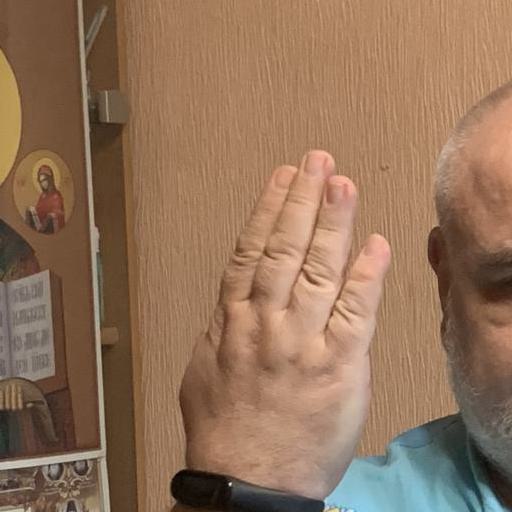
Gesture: stop_inverted